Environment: real
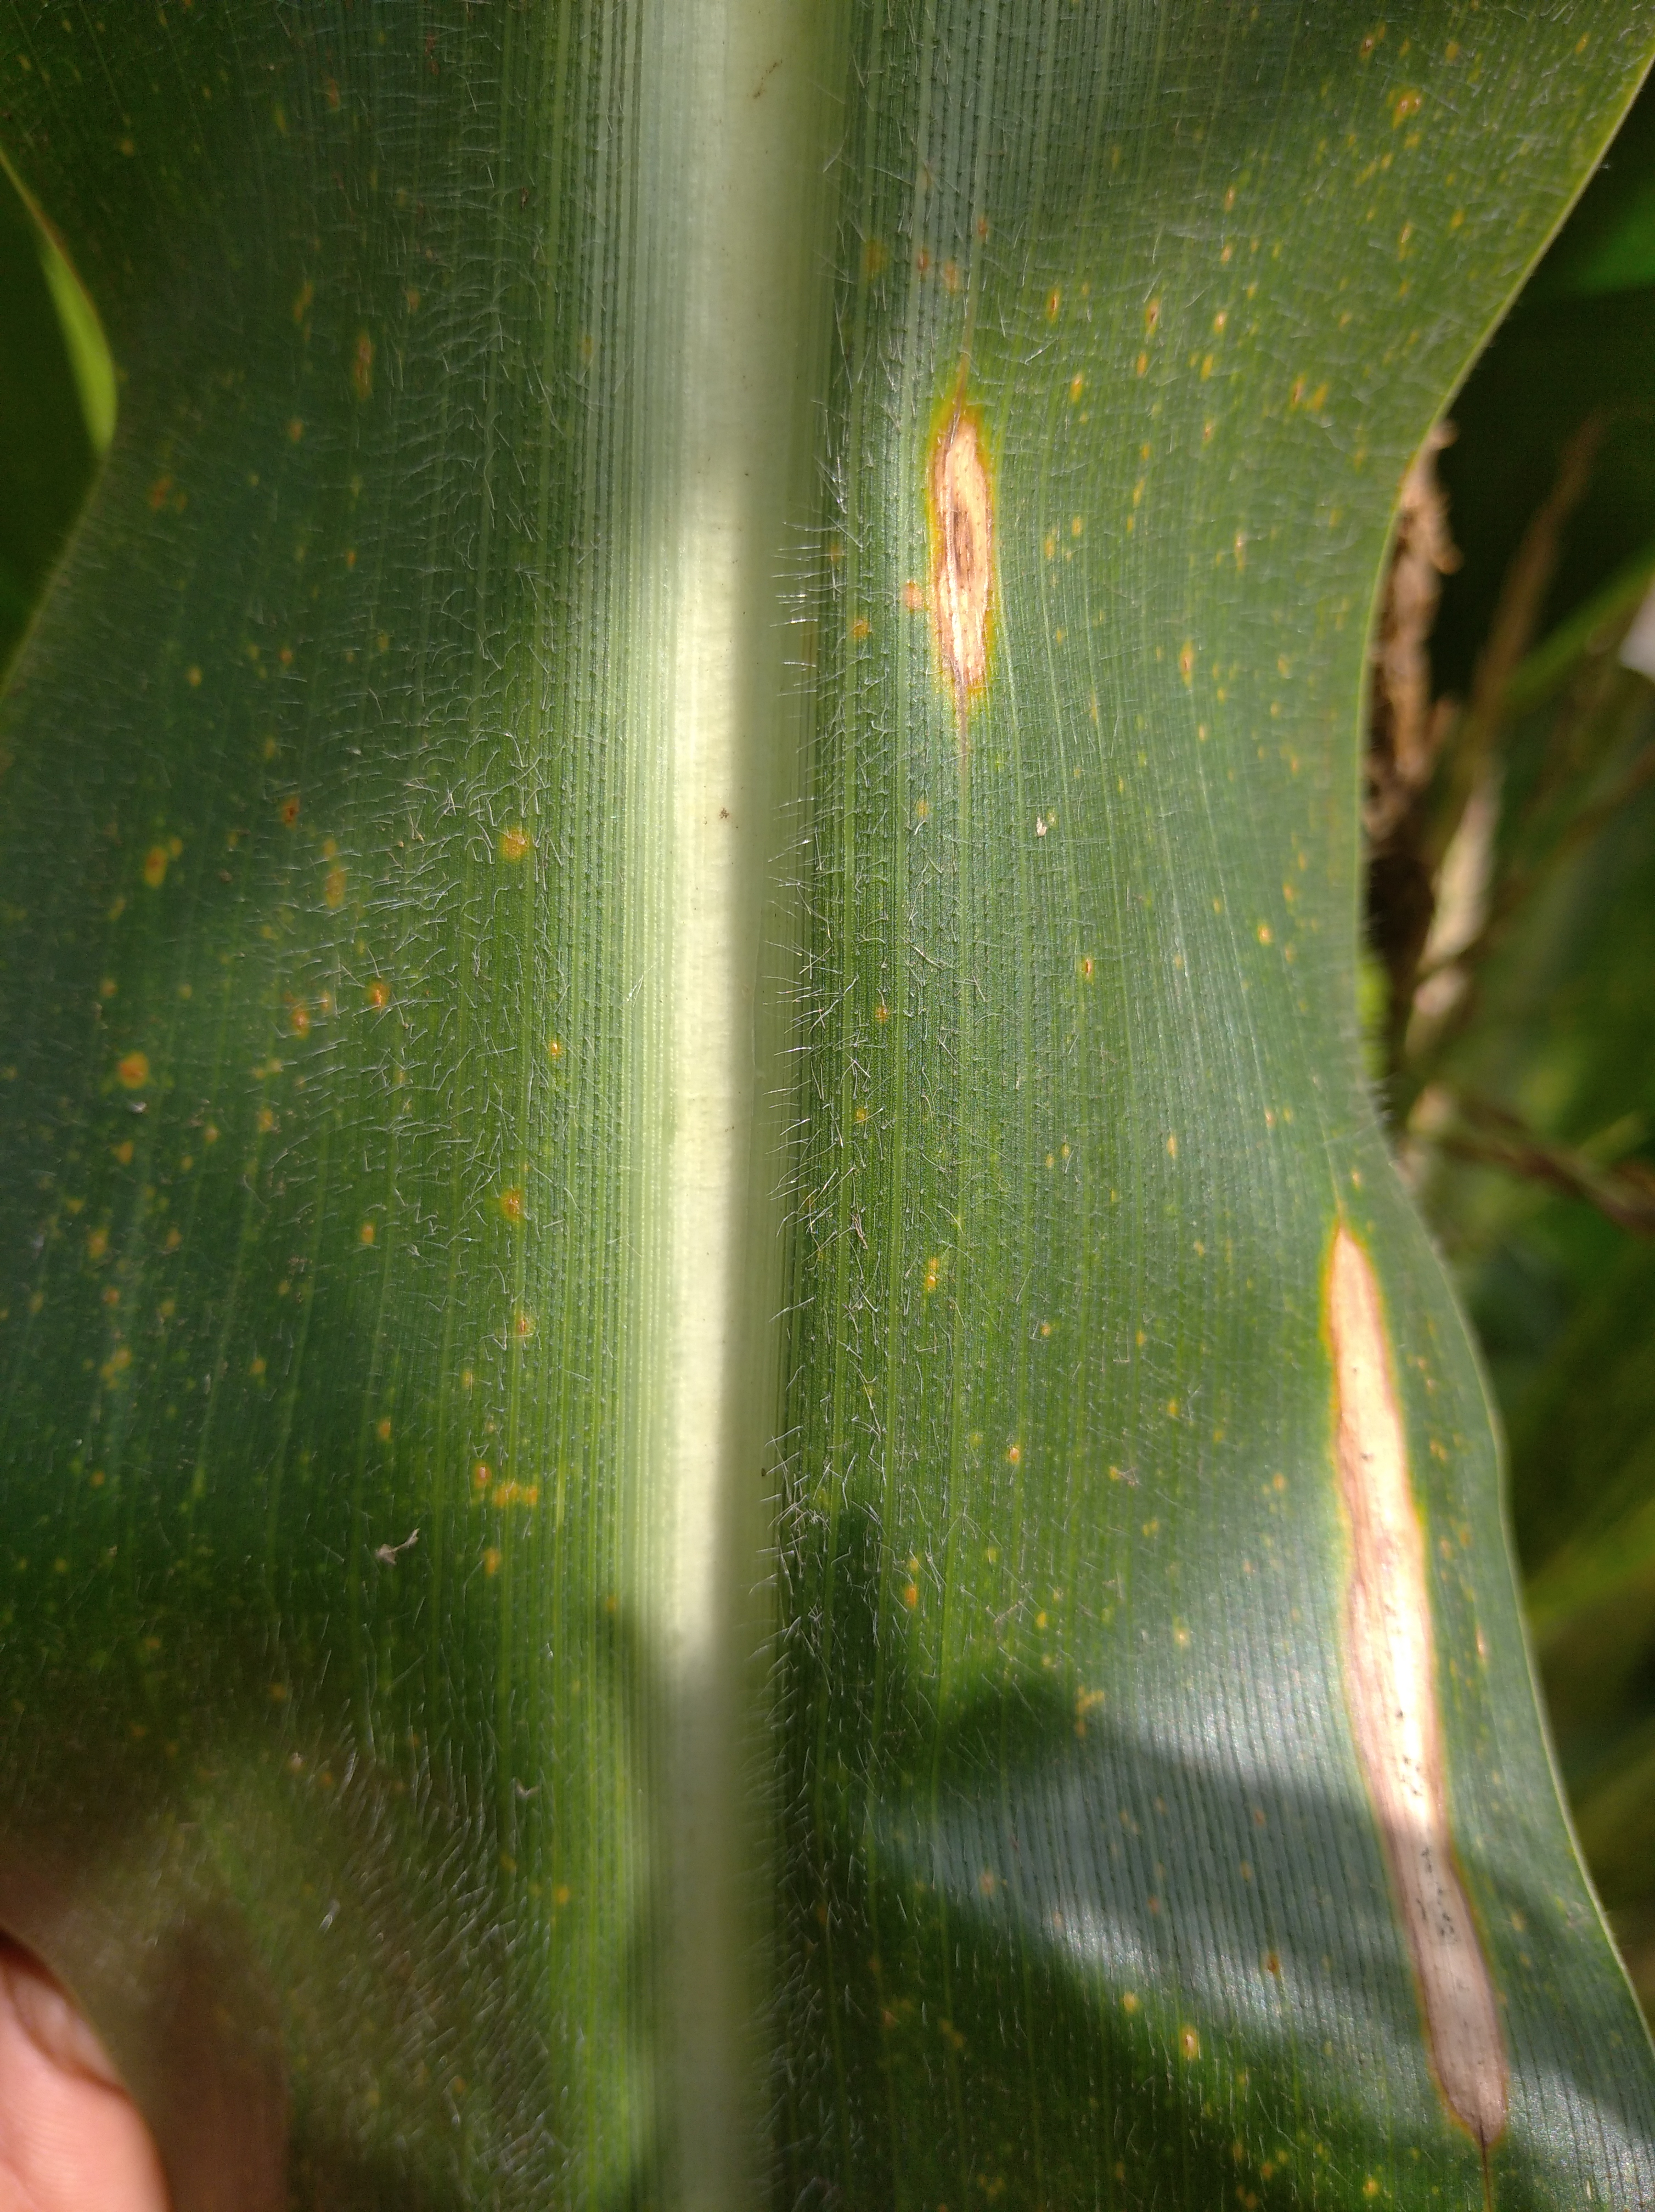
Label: northern_corn_leaf_blight